Ujazdów, Warsaw

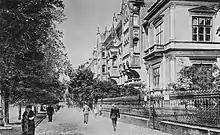
Ujazdów Avenue before 1939

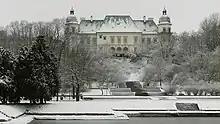
Ujazdów Castle and Piaseczno Canal in winter

The Duchy of Masovia became part of the Polish Kingdom in 1526 after the abrupt death of Janusz III. Bona Sforza, the Italian wife of Sigismund I, was suspected of poisoning the duke to annex the duchy, though no real evidence exists. Following the annexation of Warsaw and its surroundings, Queen Bona ordered the construction of a presumably wooden manor with a large forest-like park and a menagerie. On 12 January 1578, Jan Kochanowski's blank-verse tragedy "The Dismissal of the Greek Envoys" premiered at Ujazdów during the wedding of Jan Zamoyski and Krystyna Radziwiłł. The residence was demolished by king Sigismund III who ordered the construction of Ujazdów Castle on its site. The castle was completed in 1624 and now houses the Museum of Modern Art.